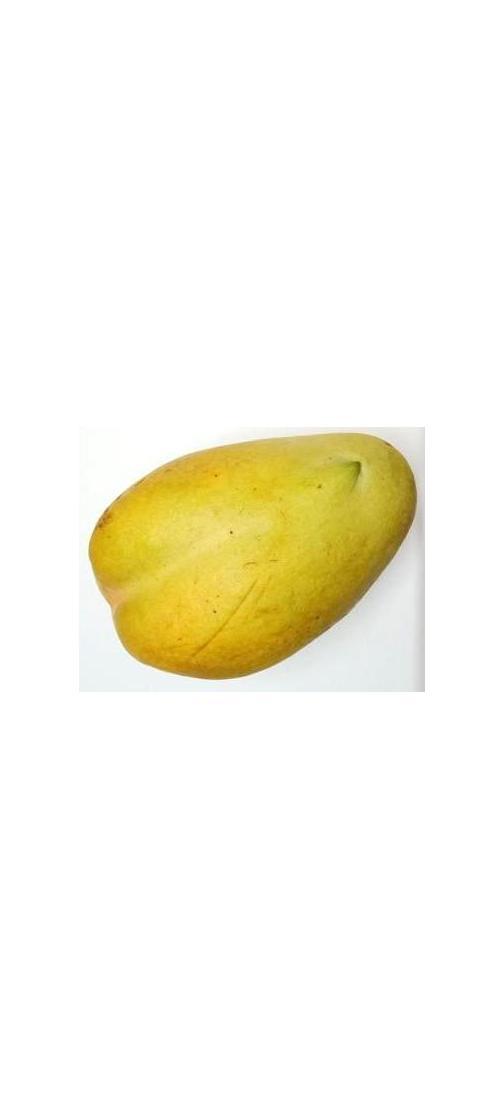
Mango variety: Bari-11